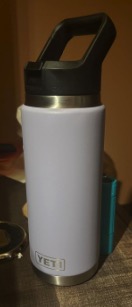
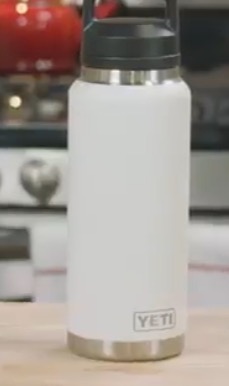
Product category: misc
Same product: yes